Zambia Scouts Association

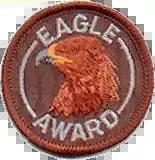
Eagle Award badge

Scouting is active after the many political disturbances in the area. There is a plan for recovery which has been completed. There is an emphasis on rural Scouting and community service. They have rebuilt their headquarters, campsites and training centers.